Neo-Inca State

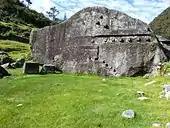
The Yuraq Rumi shrine, which was burnt by Spanish priests in 1570

At Vilcabamba the state known as the Neo-Inca State was established by Manco, and Vilcabamba became the capital of the state until the death of Tupaq Amaru in 1572. From there, he continued his attacks against the Wankas (one of the most important allies of the Spaniards), having some success after fierce battles, and to the highlands of present-day Bolivia, where after many battles his army was defeated. After many guerrilla battles in the mountainous regions of Vilcabamba, Manco was murdered in 1544 by supporters of Diego de Almagro who had previously assassinated Francisco Pizarro and who were in hiding under Manco's protection. They in turn were all killed by Manco's soldiers.